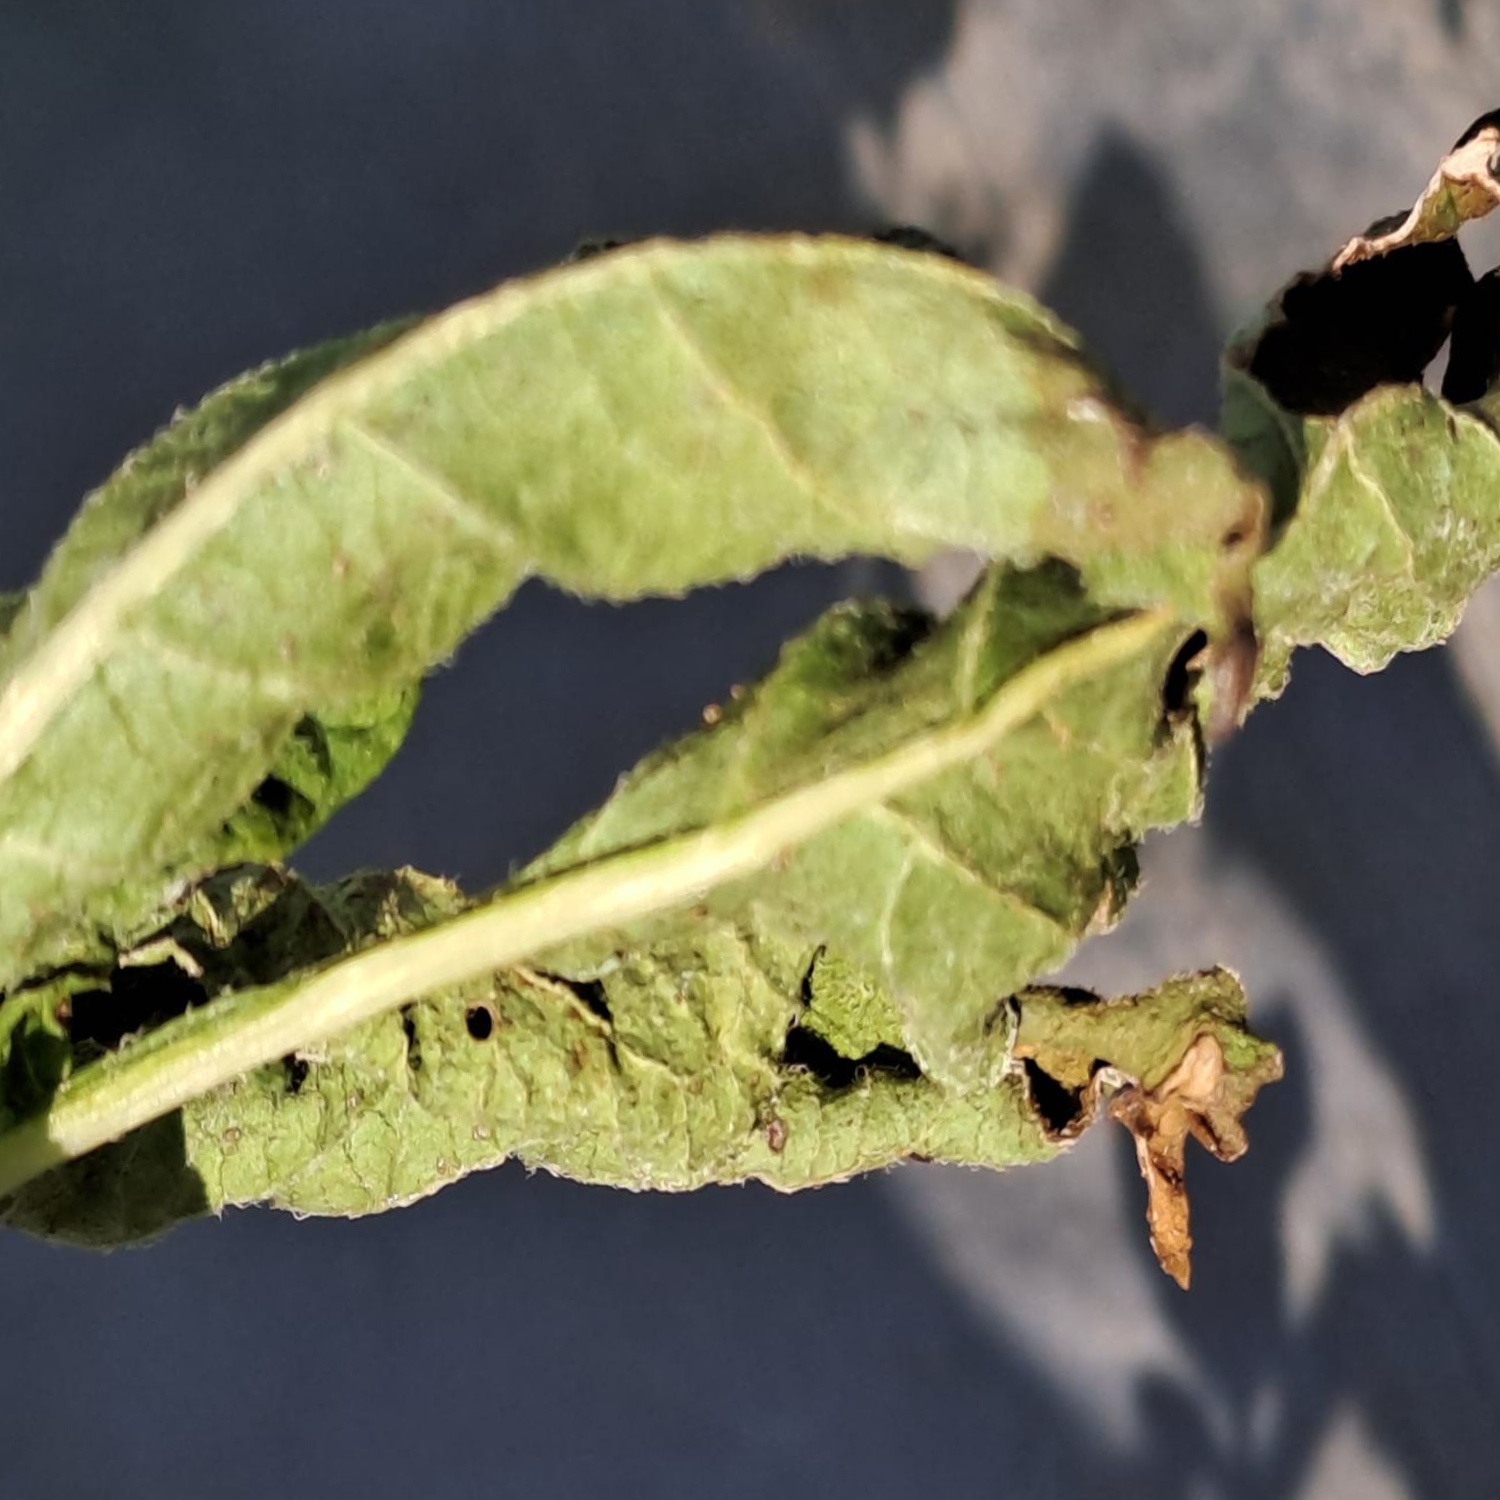
Etiqueta: Pudricion_Parda